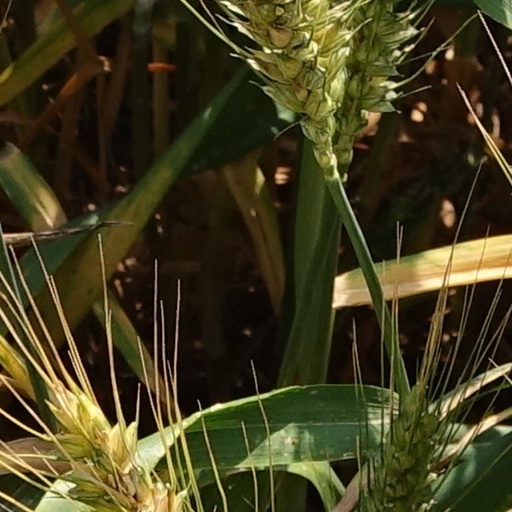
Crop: wheat